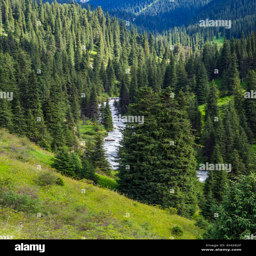
spruce forest in the mountains